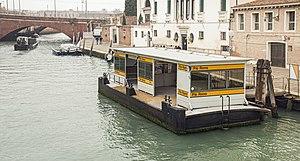
Le canal de Santa Chiara est un canal de Venise dans le sestiere de Santa Croce. Au sud, il est prolongé dans le canal de la Scomenzera, situé au-delà de la confluence avec le rio di Santa Marta.
Cette liste reprend les appontements de vaporetto de Venise par ordre géographique :